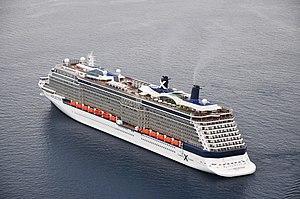
Bateau de croisière Celebrity Reflection à Santorin en Grèce.